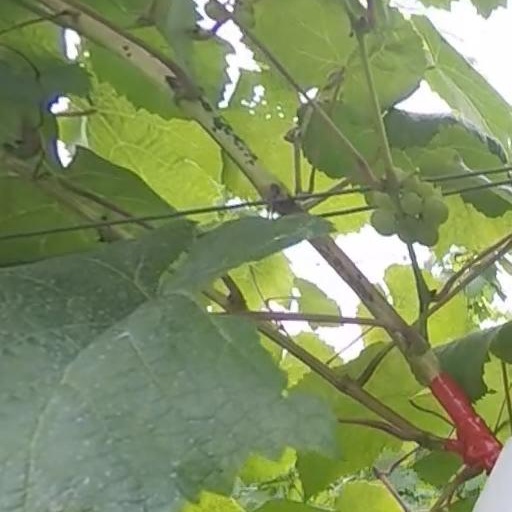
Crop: grape